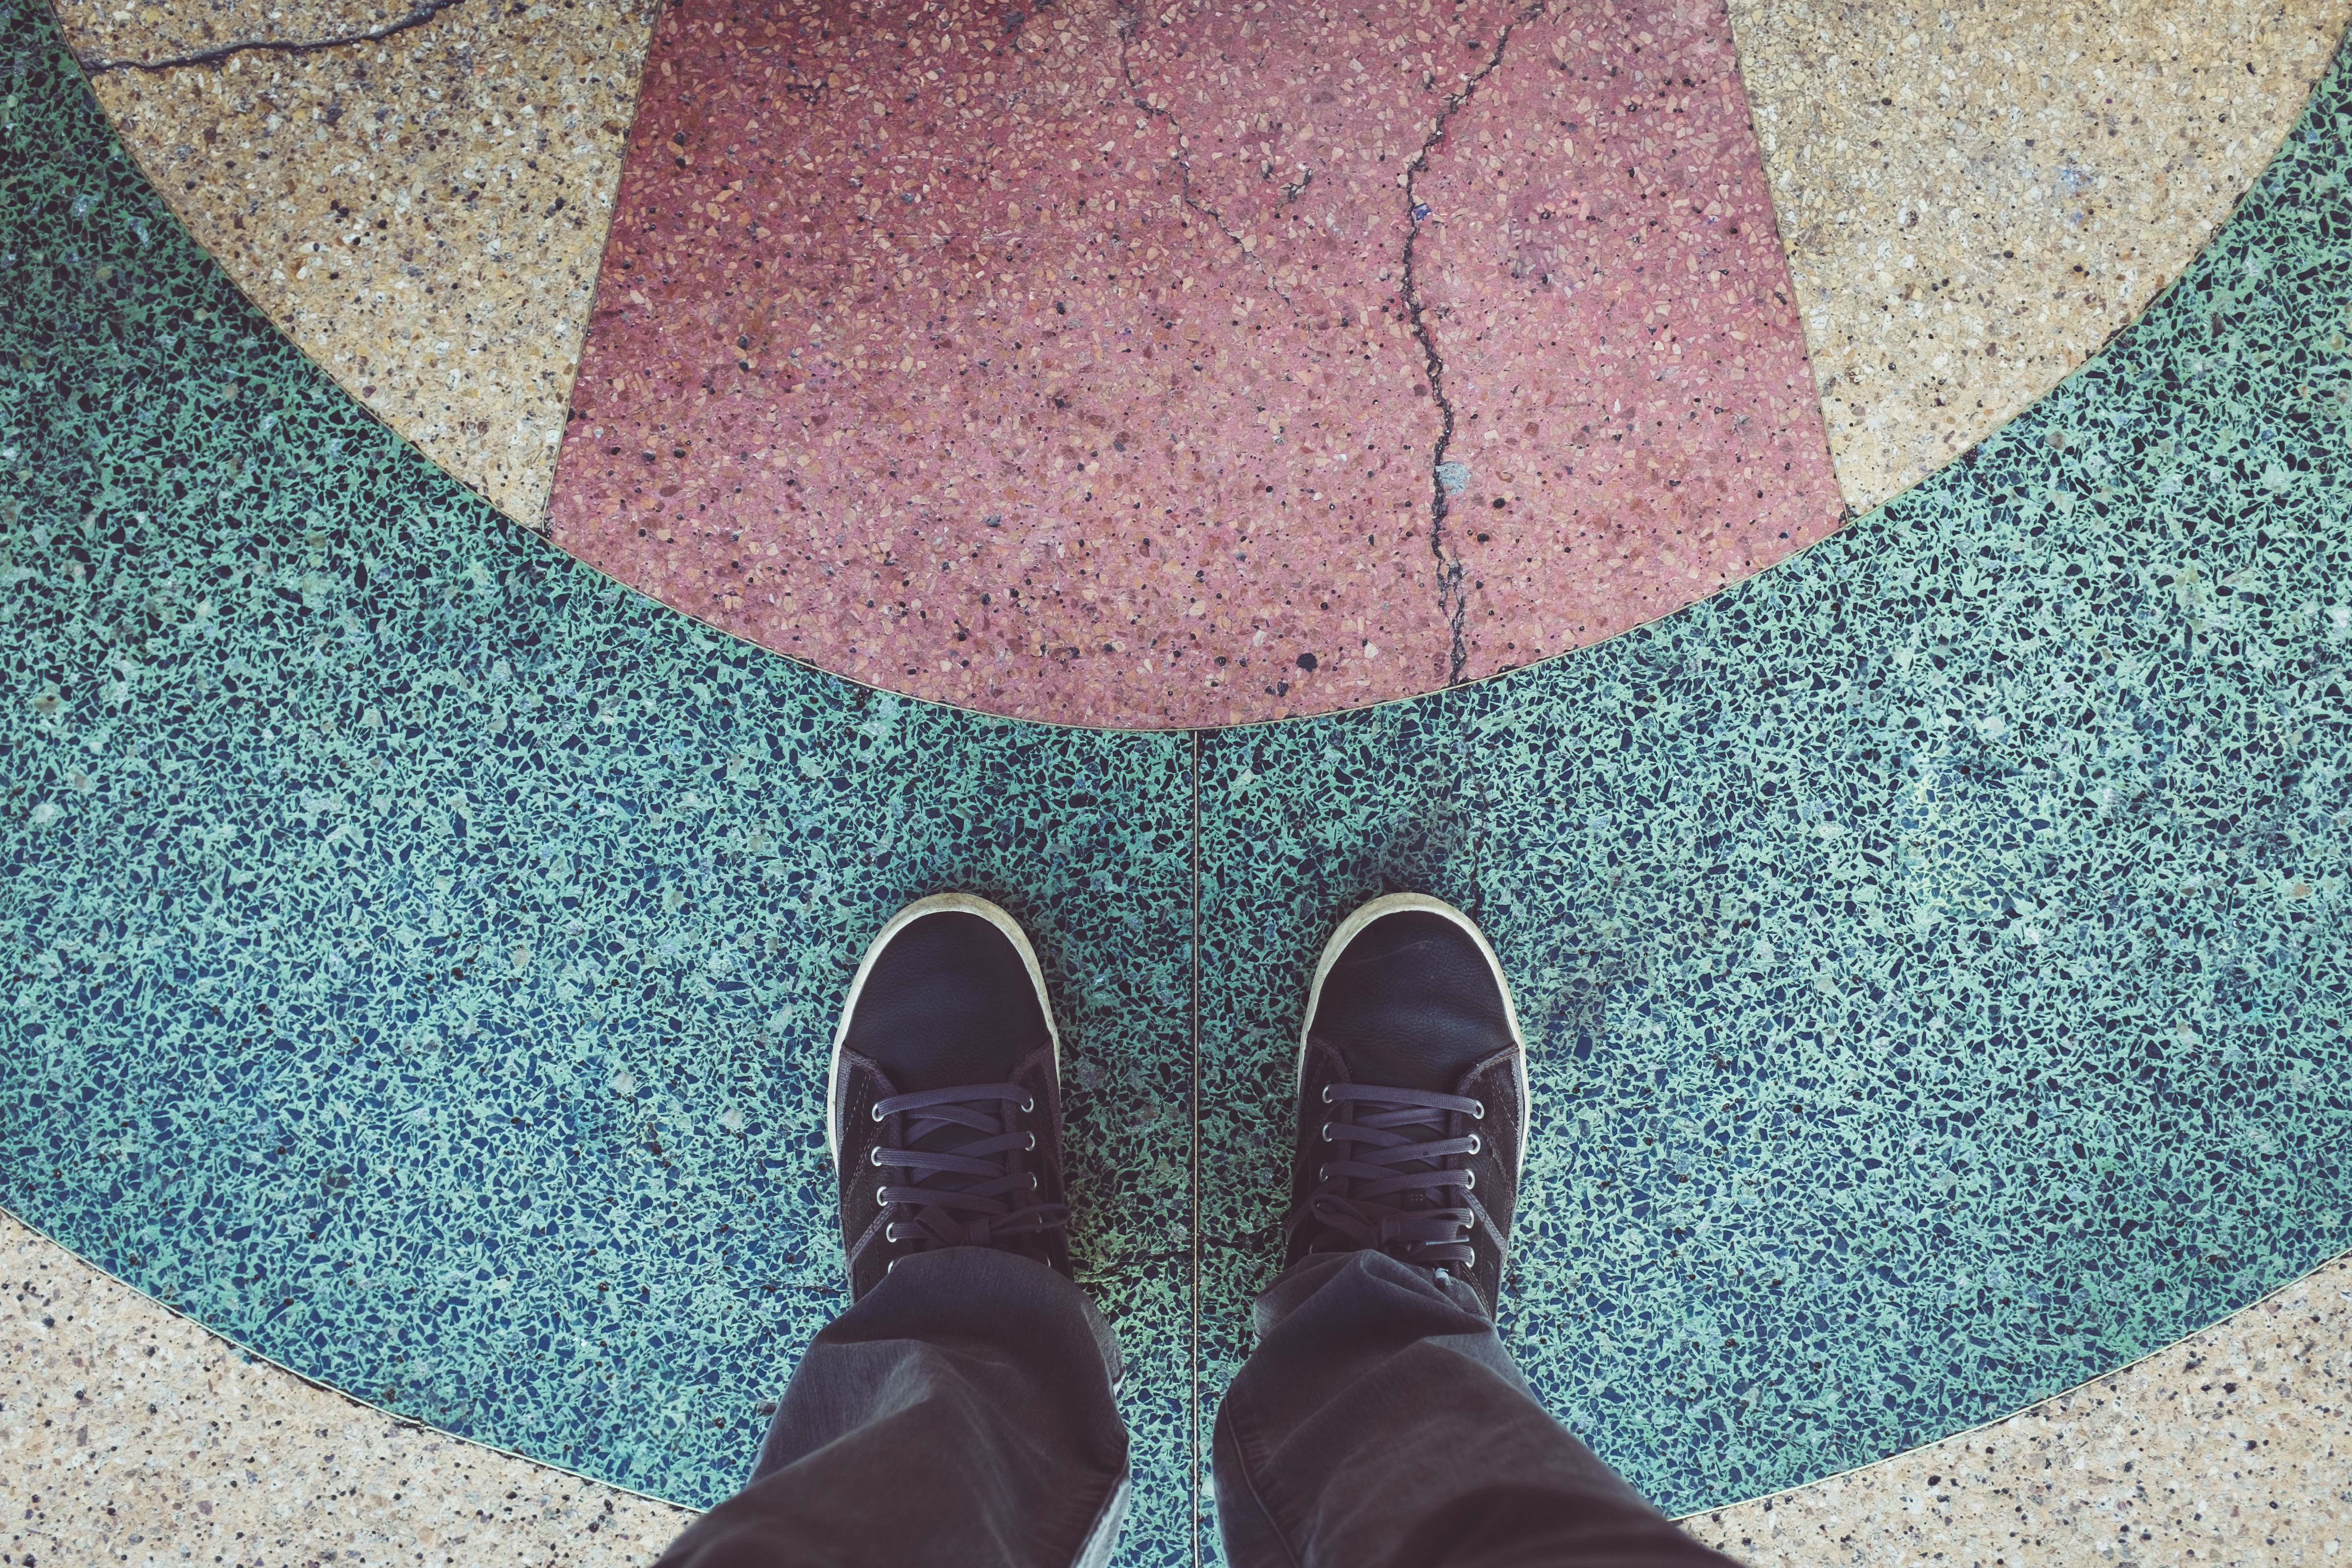
sand, shoe, leg, green, color, blue, human body, art, footwear, flooring